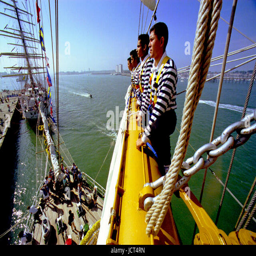
sailors taking part in the festival of the sea when sailing ships gathered